Civil Aviation Museum (Armenia)

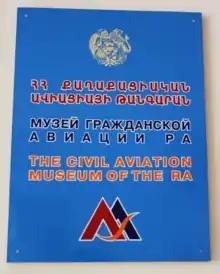
The signboard of the Civil Aviation Museum of Armenia

The Civil Aviation Museum of Armenia was founded in 1998, on the 65th anniversary of civil aviation in Armenia. Located in Zvartnots, Armenia, the museum contains documents, collections, photographs, books and other valuable items that reflect the history of civil aviation.